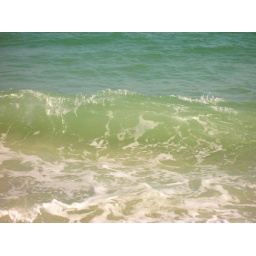
our sand is the same color as the snow in MN... we could have a white Christmas...